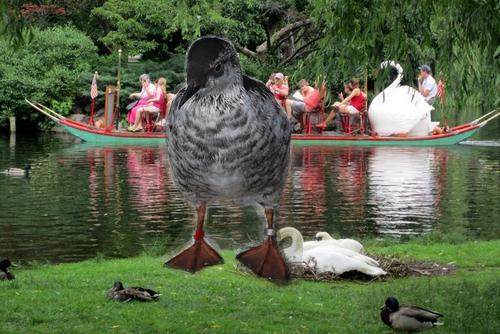
Bird species: Pigeon_Guillemot
Bird type: waterbird
Background: water